Chinese city wall

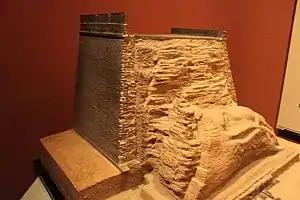
A model of a typical Chinese city wall.

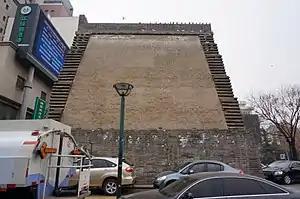
Defensive wall of Prince Qin Mansion, a citadel within Xi'an

While China was the birthplace of gunpowder the guns there remained relatively small and light, weighing 80 kilograms or less for the large ones, and only a couple kilograms at most for the small ones during the early Ming era. Guns themselves had proliferated throughout China and become a common sight during sieges, so the question has arisen then why large guns were not first developed in China. According to Tonio Andrade, this was not a matter of metallurgy, which was sophisticated in China, and the Ming dynasty did construct large guns in the 1370s, but never followed up afterwards. Nor was it the lack of warfare, which other historians have suggested to be the case, but does not stand up to scrutiny as walls were a constant factor of war which stood in the way of many Chinese armies since time immemorial into the twentieth century. The answer Andrade provides is simply that Chinese walls were much less vulnerable to bombardment. Andrade argues that traditional Chinese walls were built differently from medieval European walls in ways which made them more resistant to cannon fire.